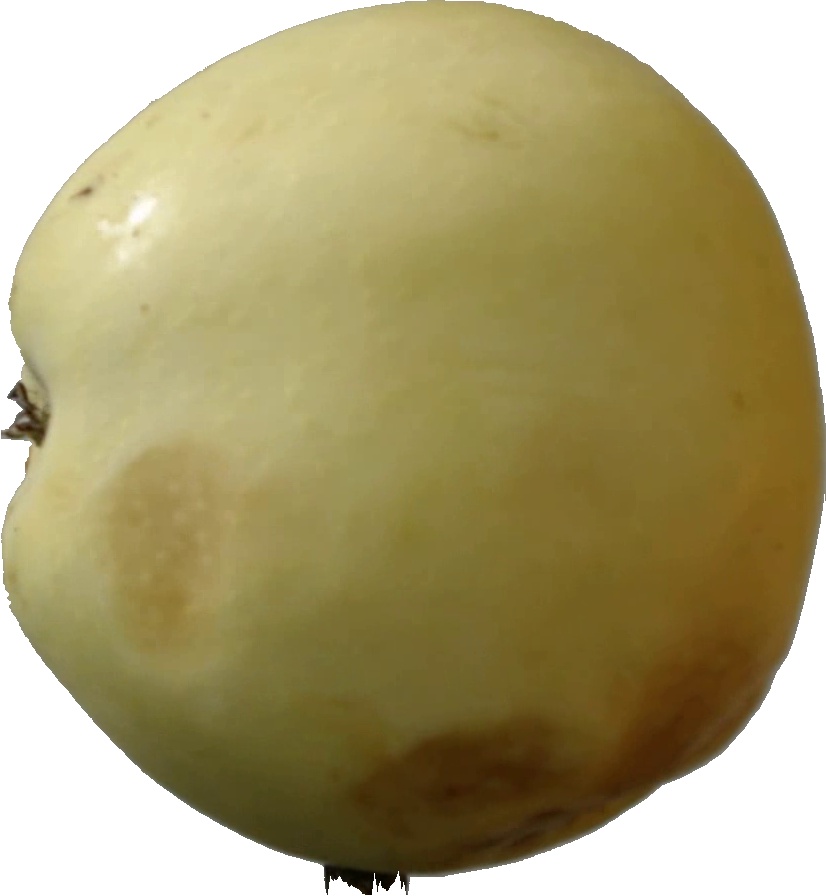
Label: apple_hit_1